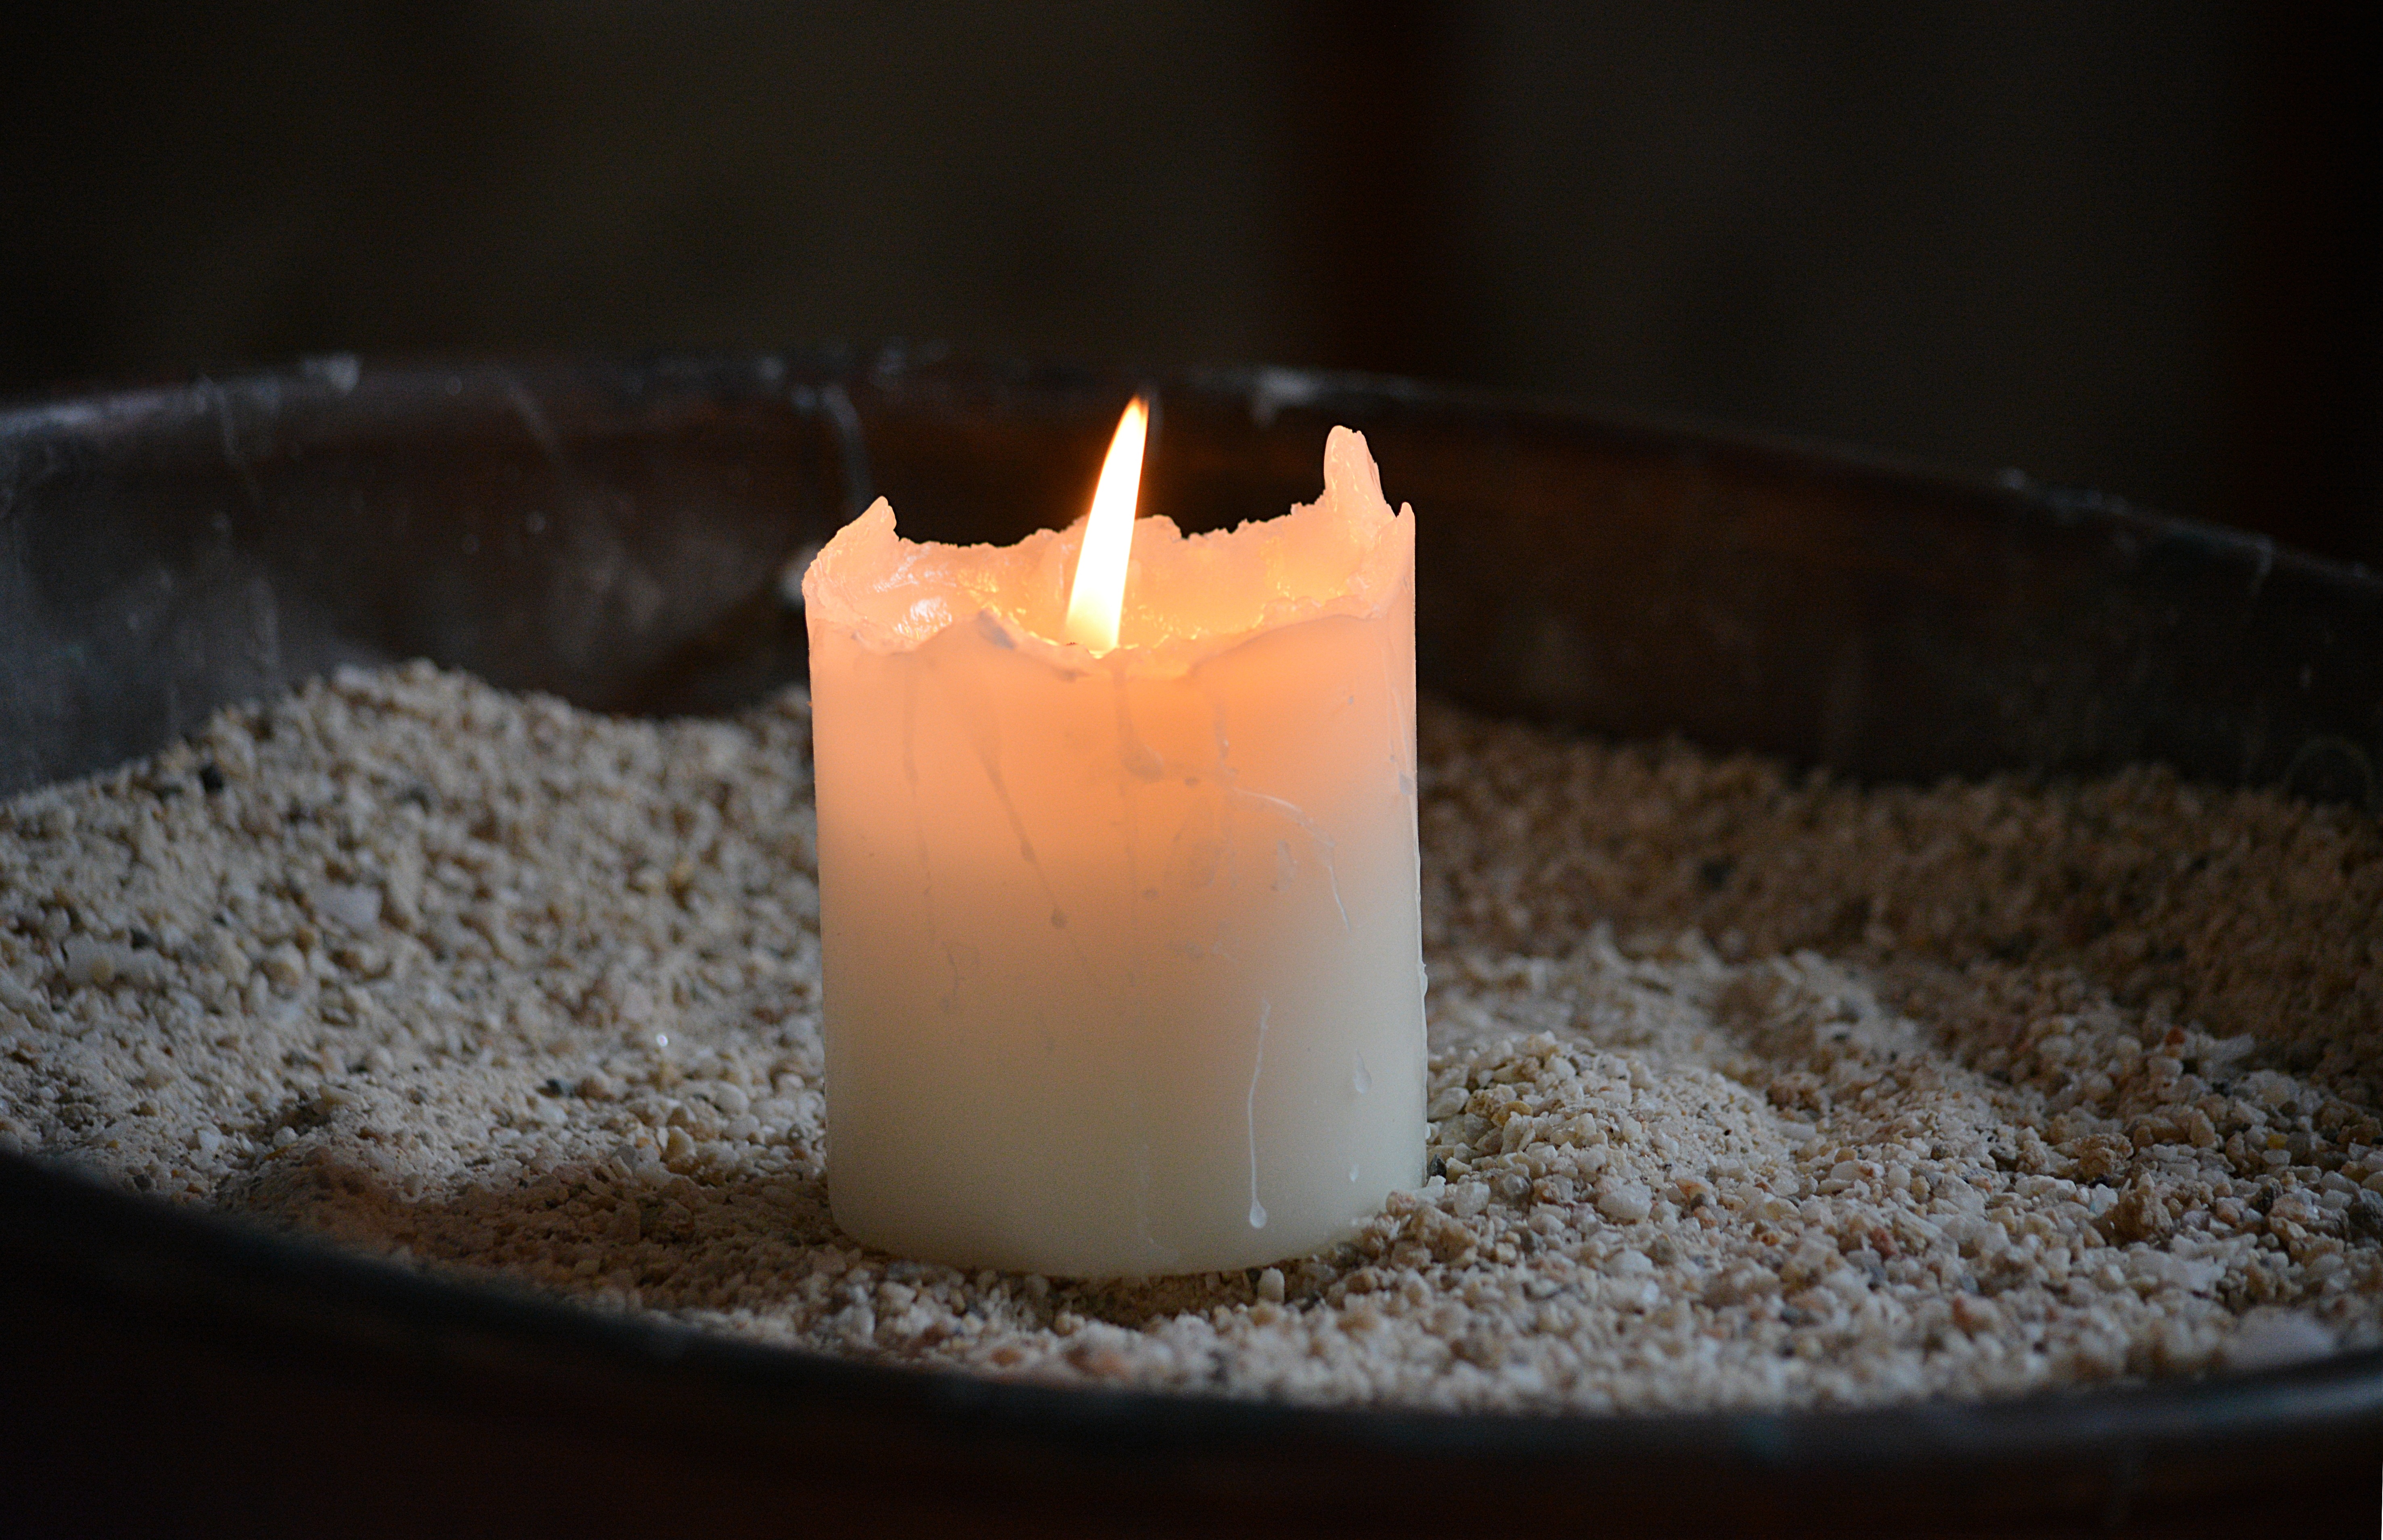
light, food, flame, religion, church, candle, lighting, prayers, wax, old church, macro photography, flavor, spiritual light